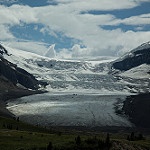
Scene: Outdoor